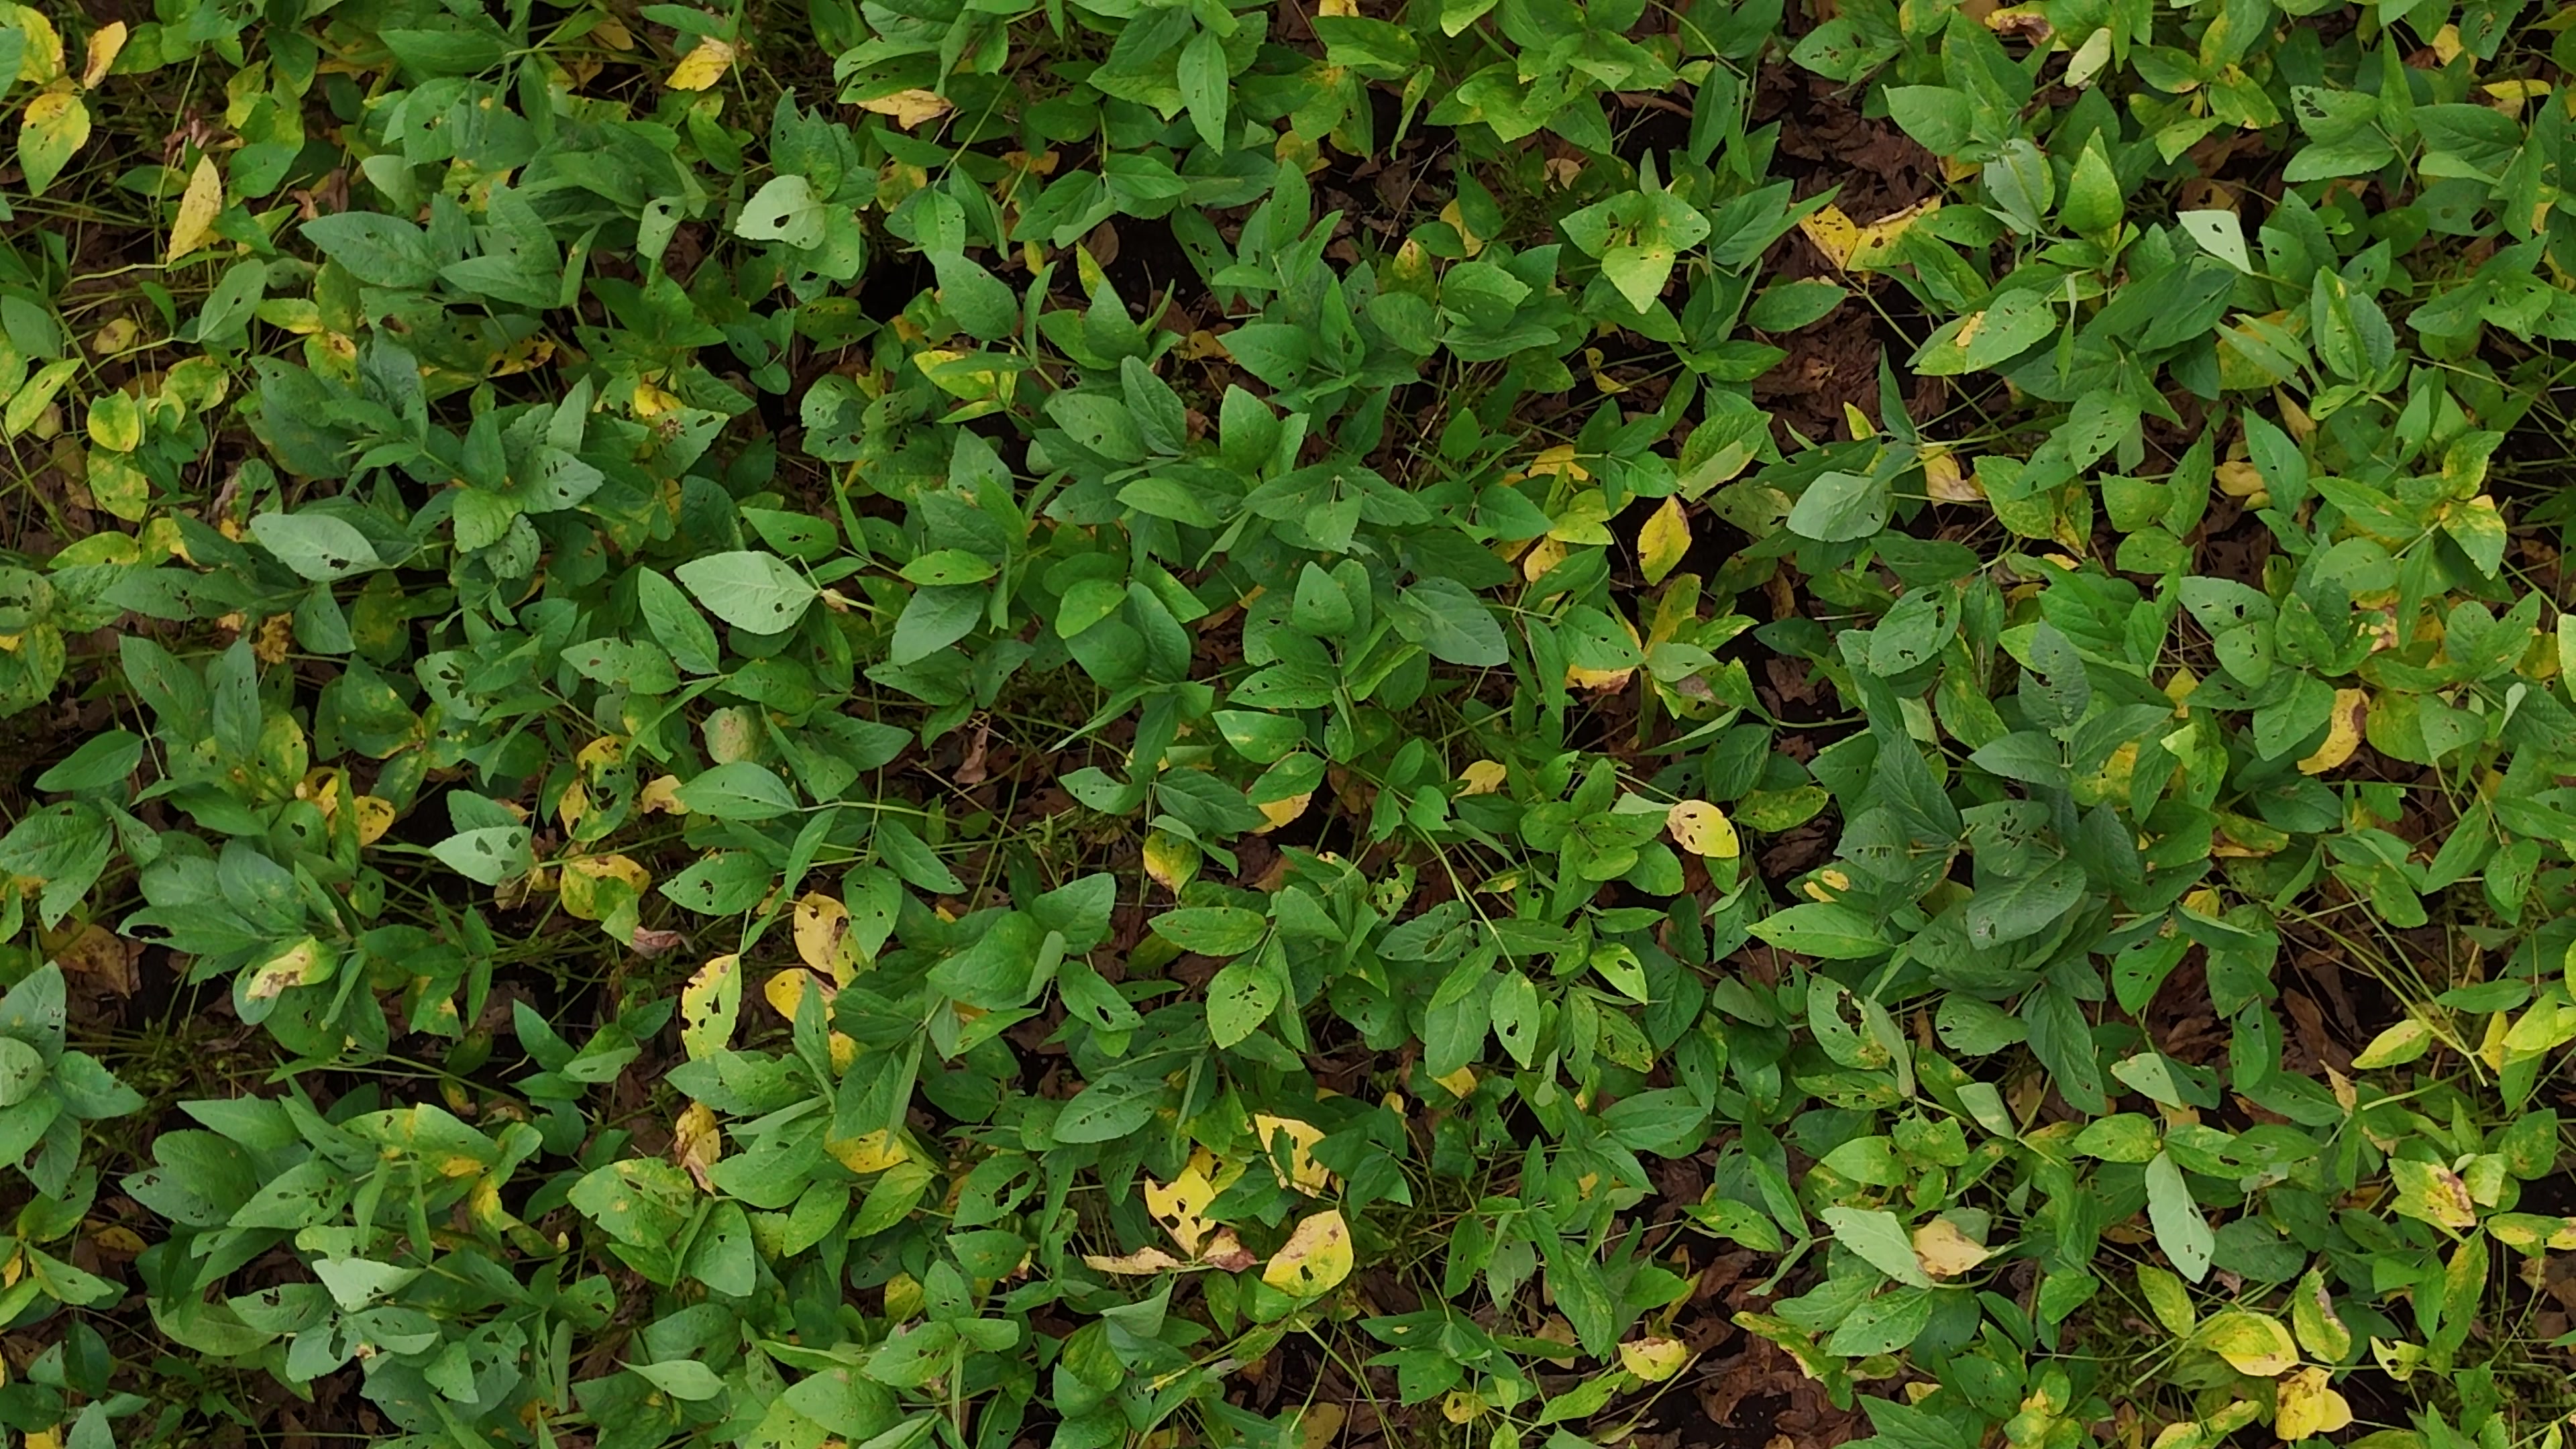
Label: Rust